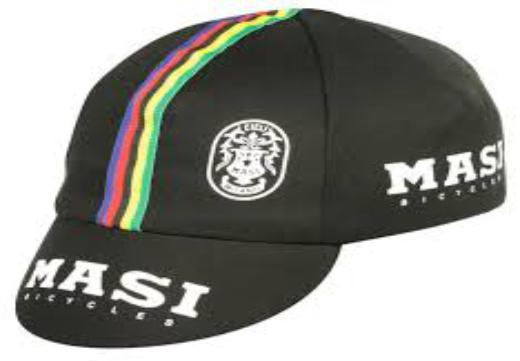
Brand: masi bicycles
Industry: Transportation